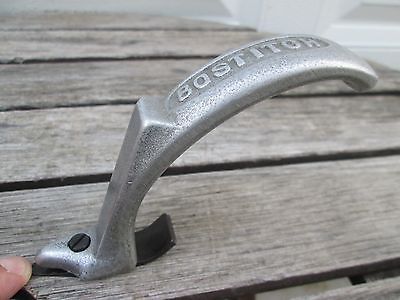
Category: stapler